Tofaş Museum of Cars and Anatolian Carriages

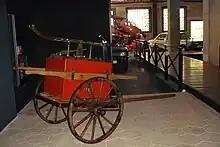
A ""tulumbacı"" cart in the museum. Tulumbacıs were the firefighters in Ottoman Turkey.

The museum's collection consists of historic carriages including a two-axle horse-drawn Bursa carriage, oxen drawn carts, canon carriages, wains for hay and firewood, phaetons, powered carriages, Tatar carriage, which are examples of fine carpentry and blacksmithing. The most important exhibit of the museum is the replica of a 6th-century B.C. chariot, which was reproduced between 1998 and 1999 from artifacts unearthed during roadworks in a crypt at Üçpınar Tumulus near Balıkesir. The chariot was formerly on display at the Bursa Archaeological Museum.